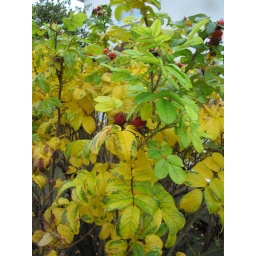
Bright red Rose hips against the golden leaves of autumn ...